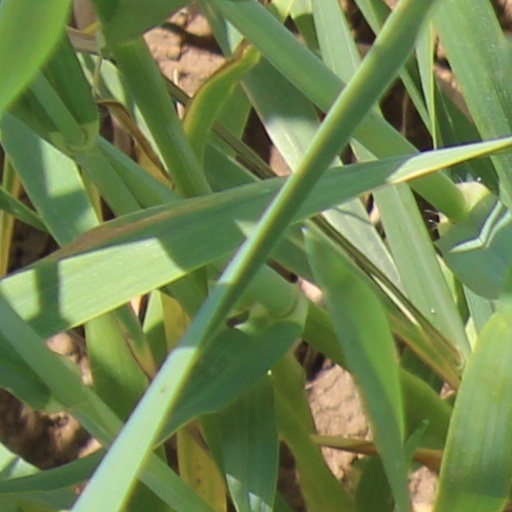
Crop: wheat